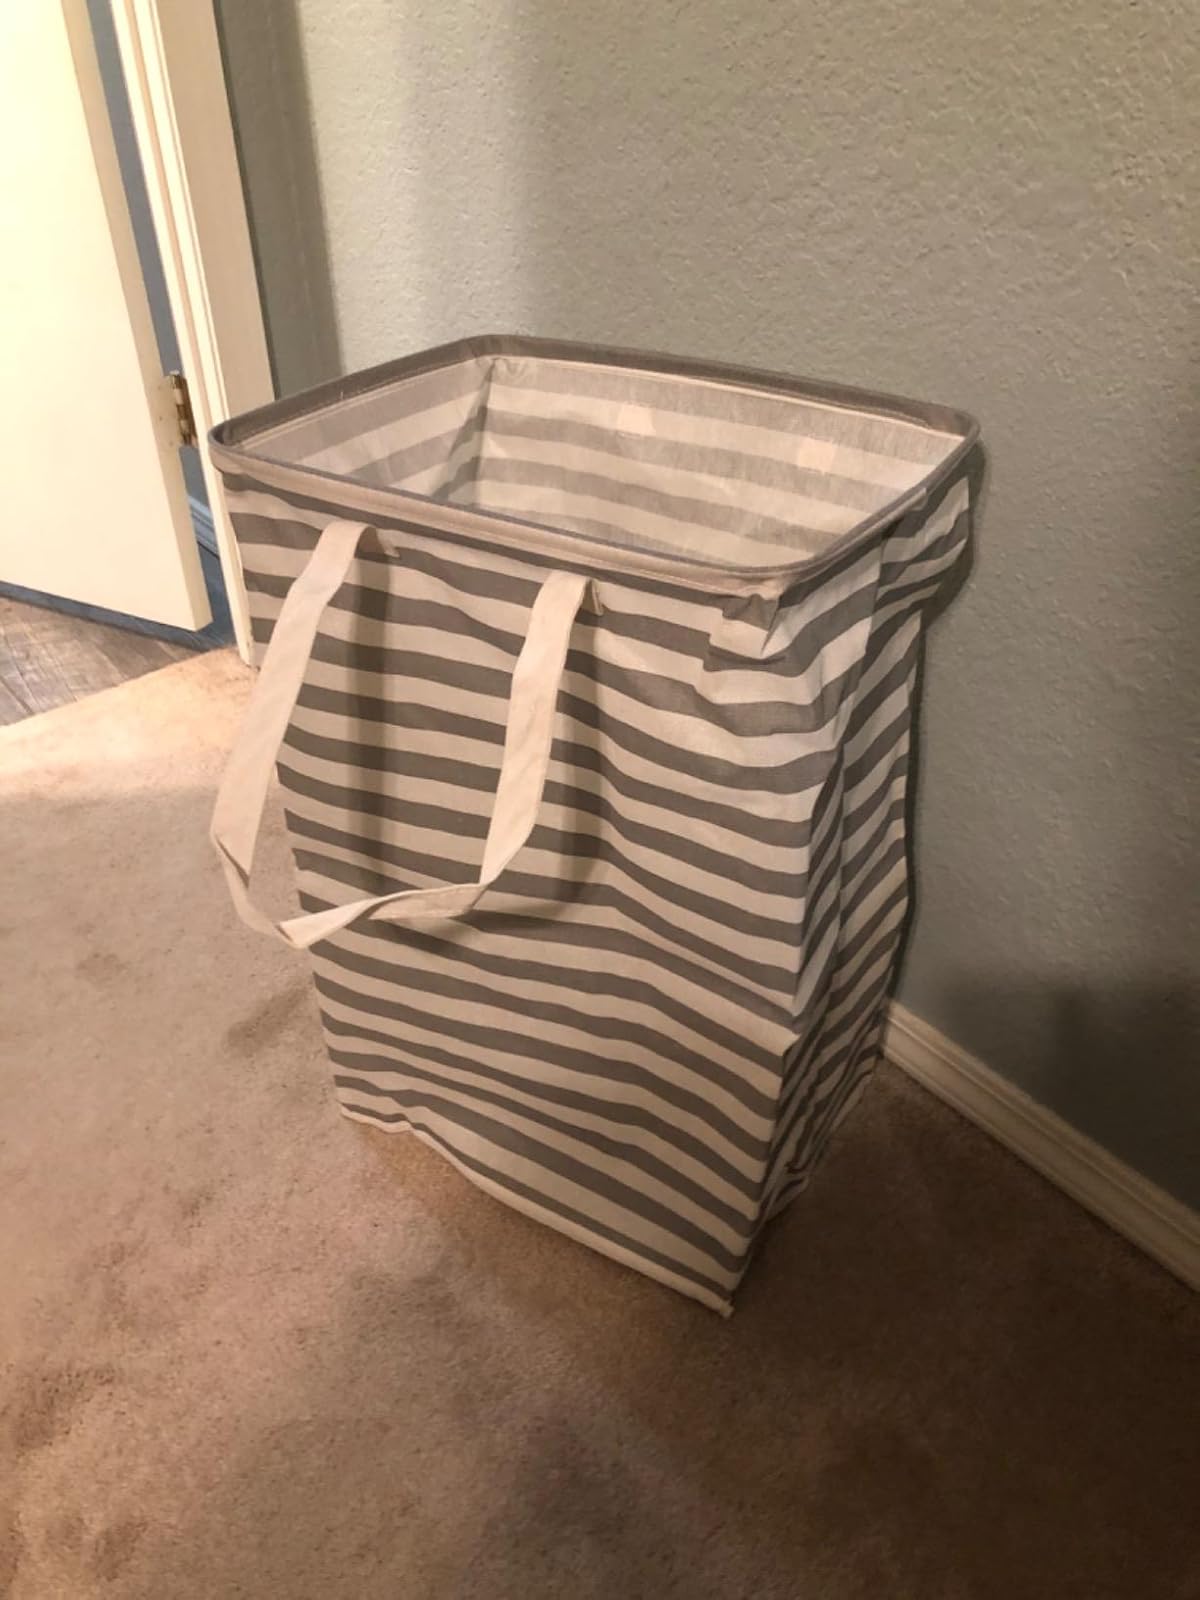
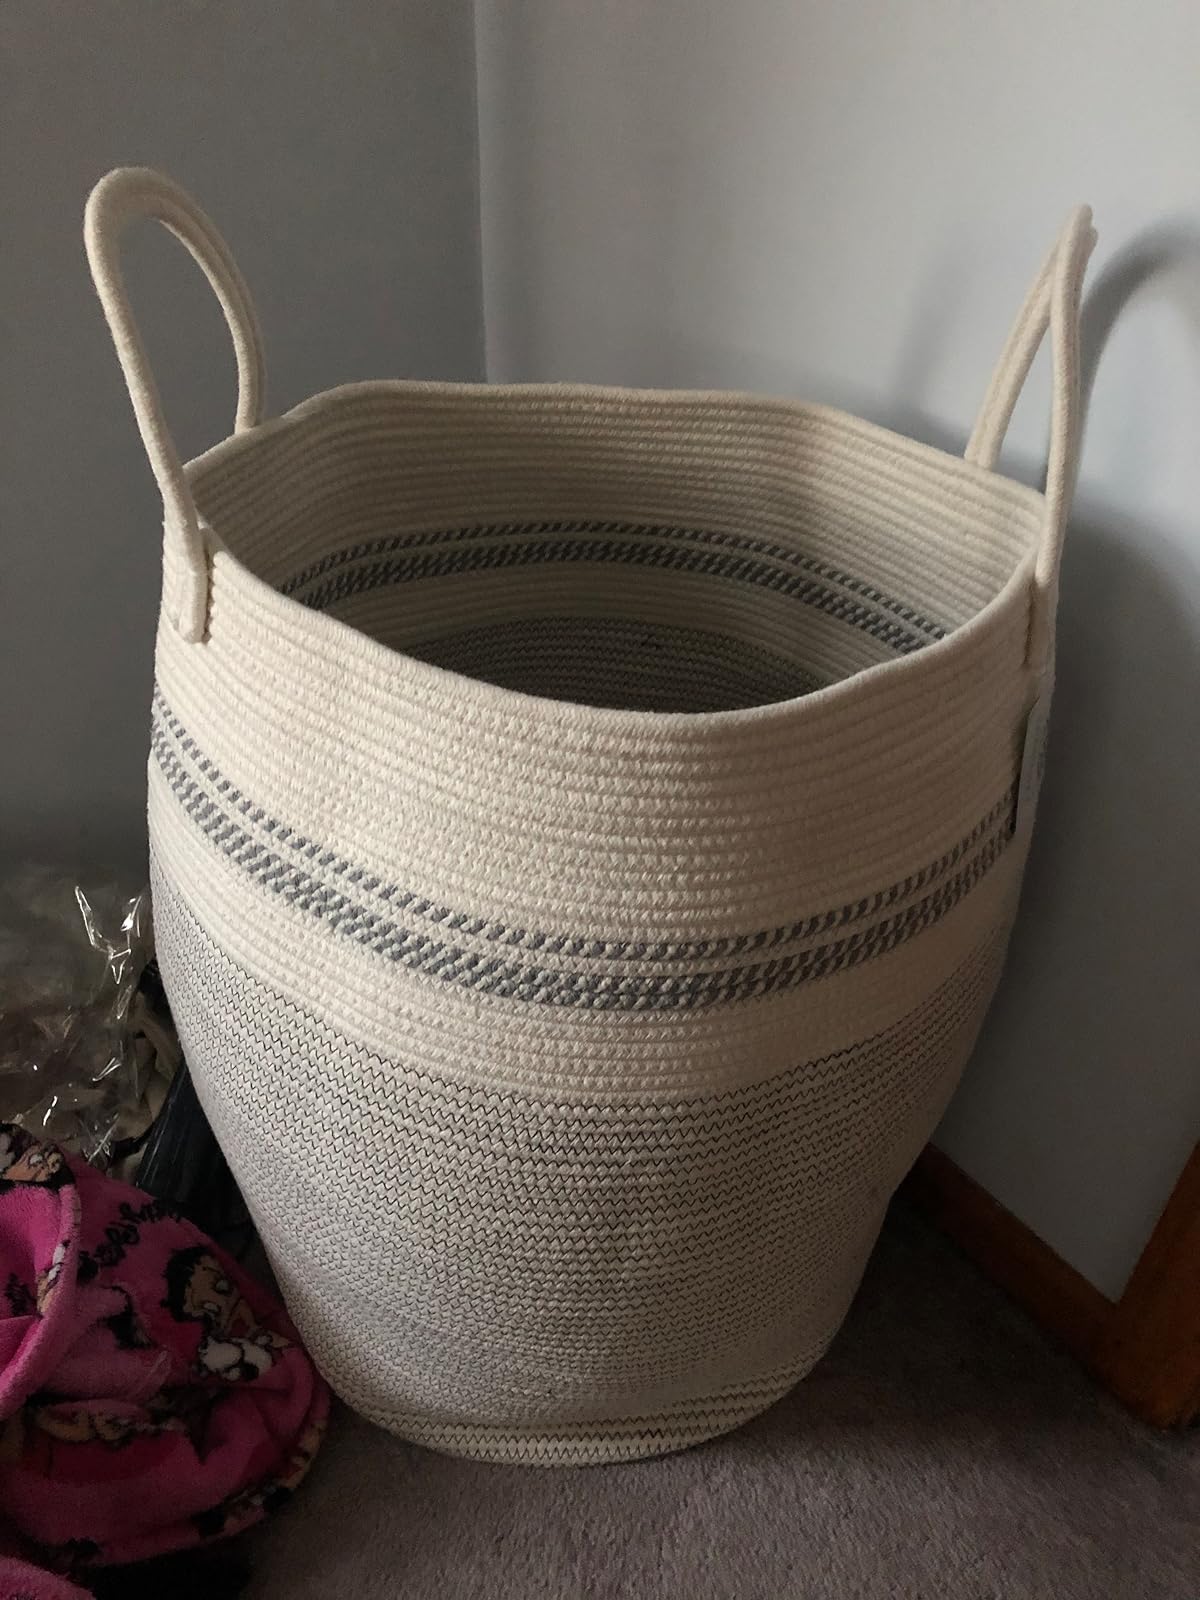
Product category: items_hamper
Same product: no